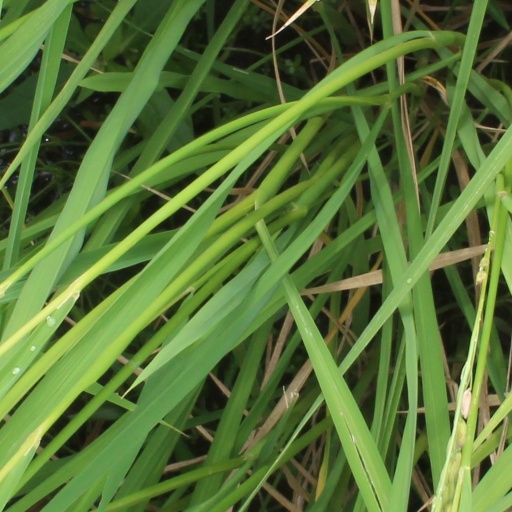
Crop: rice